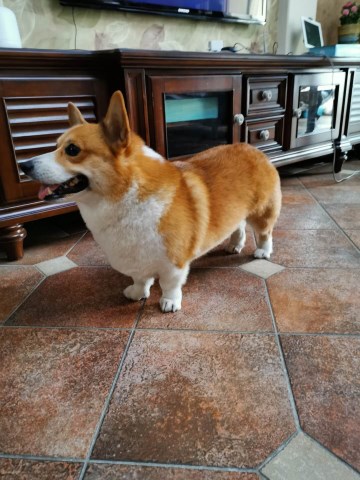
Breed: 2909-n000116-Cardigan